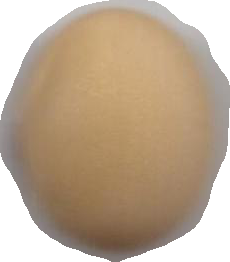
Variety: Anjasmoro